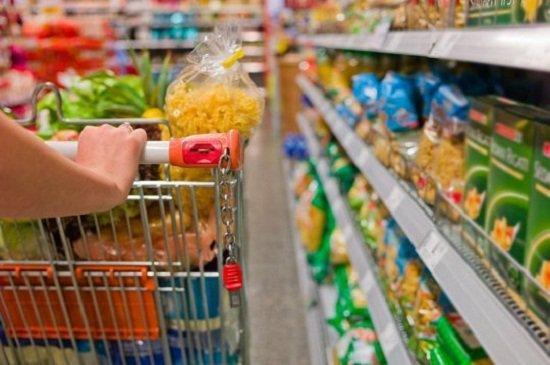
có một chiếc xe đẩy chất đầy đồ ở bên một kệ hàng